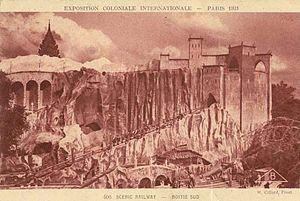
Scenic Railway rollercoaster"
-
L’Exposition coloniale internationale s'est tenue à Paris du 6 mai au 15 novembre 1931, à la porte Dorée et sur le site du bois de Vincennes, pour présenter les produits et réalisations de l'ensemble des colonies et des dépendances d'outre-mer de la France, ainsi que celles des principales puissances coloniales, à l'exception notable du Royaume-Uni, au sein de pavillons rappelant l'architecture de ces territoires, notamment d'Afrique noire, de Madagascar, d'Afrique du Nord, d'Indochine, de Syrie et du Liban.